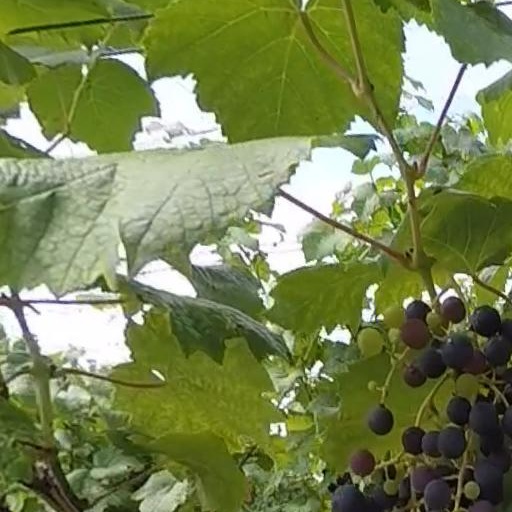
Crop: grape